0s

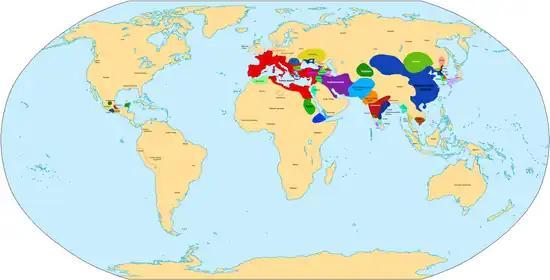
Map of the world in 1 AD

For brevity, only the most powerful and hegemonic states of the period are included. See list of state leaders in the 1st century for a broader list. Furthermore, the last year of a reign is excluded from this table if it lasted multiple years.